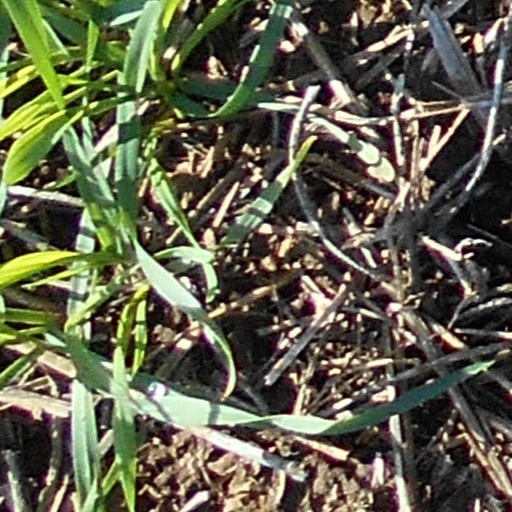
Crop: wheat